Bat-eared fox

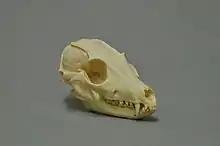
The skull of a bat-eared fox on a grey background

Bat-eared foxes range in weight from . Their head and body length is , tail length is , shoulder height is , and the notably large ears are long. The species displays a degree of sexual dimorphism, in that females are generally larger and heavier than males.